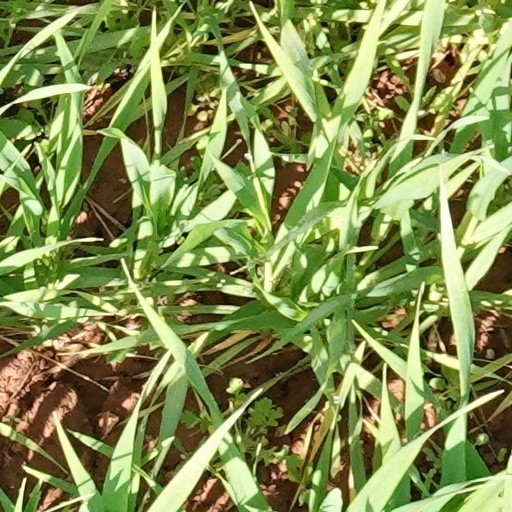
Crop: wheat